William Bradbury (printer)

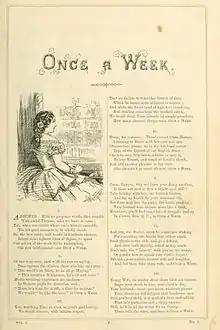
Page 1 of the first number of "Once a Week" (1859)

Bradbury and Evans parted company with Dickens in 1859 when they refused to carry an advertisement by Dickens in "Punch" explaining why he had separated from his wife, Catherine Dickens. Furious at their refusal, Dickens immediately cut all business and personal connections with them, returning to his old publisher, Chapman and Hall. When Bradbury and Evans learned of what Dickens had done they were shocked, later writing: